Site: brandenburg
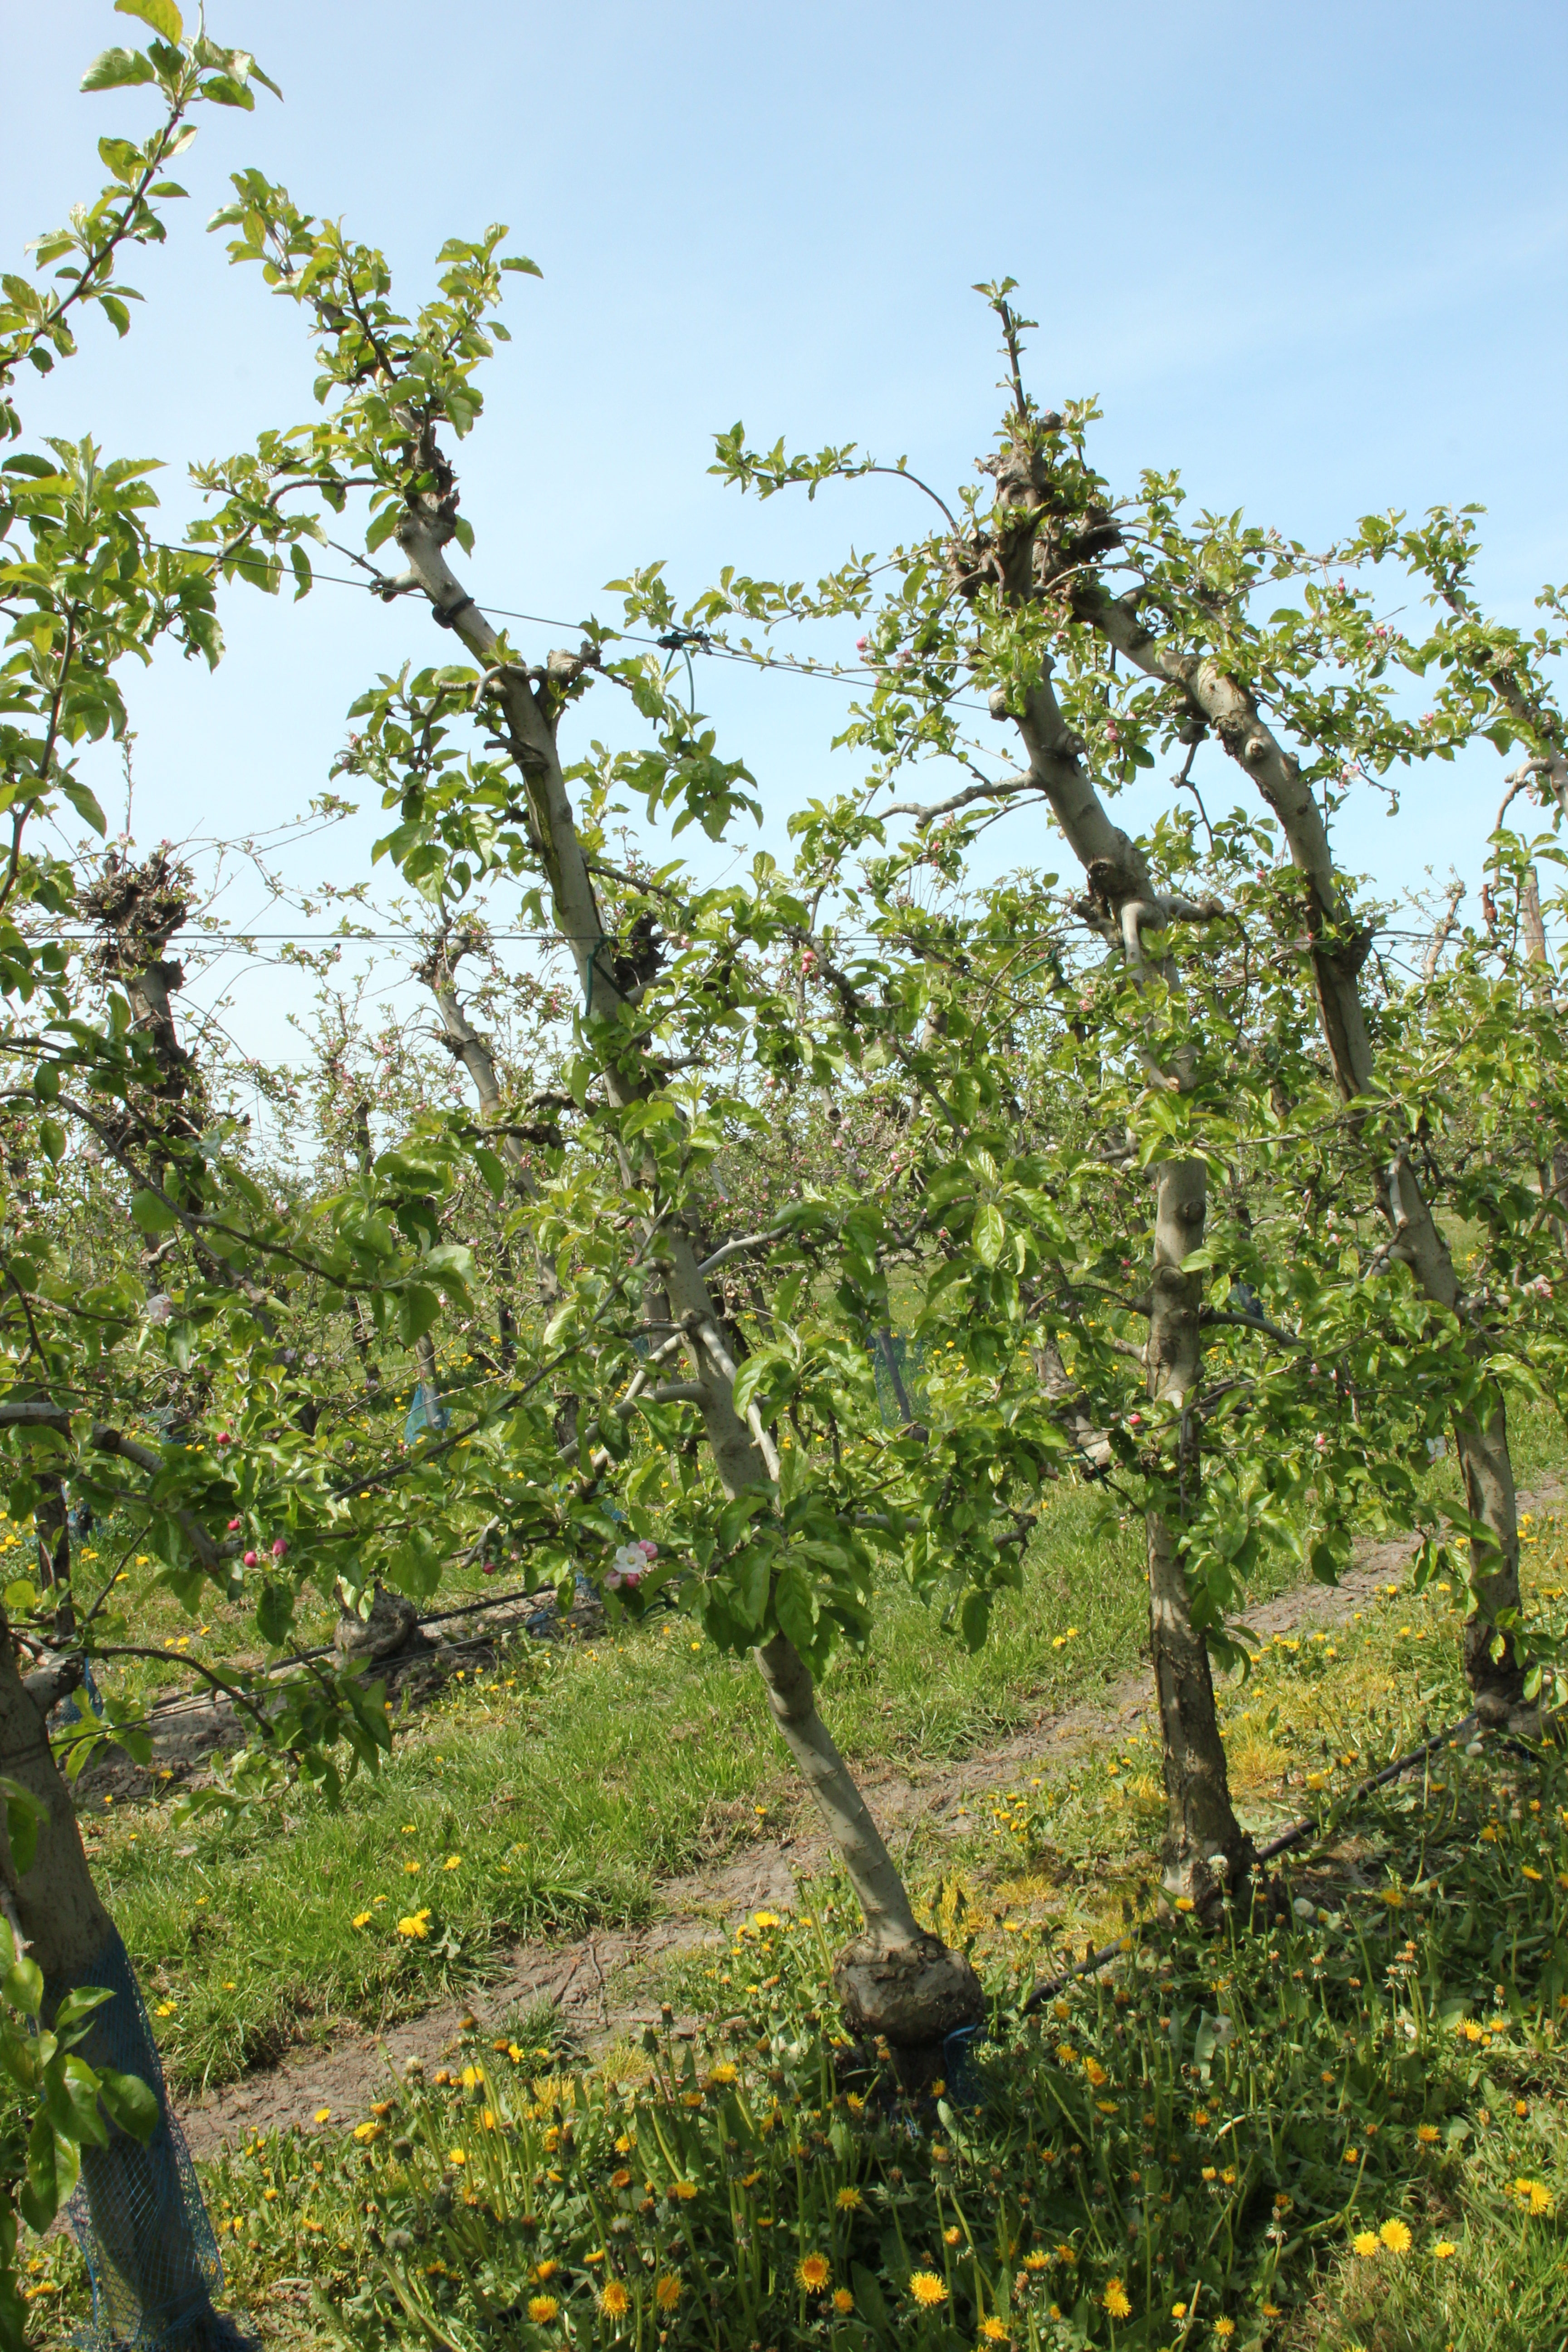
Growth stage (BBCH 60): Flowering